Bohemian National Home

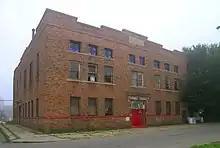
Bohemian National Home on Tillman

Bohemian National Home is a historic building in Detroit, Michigan. The brick building sits at the corner of Tillman Street and Butternut Street in the residential section adjacent to the 3000 block of Michigan Avenue. The building is an imposing presence in the neighborhood of small, late 19th-century houses and cottages, measuring seventy feet on Tillman and one hundred feet on Butternut.